Flash (G.I. Joe)

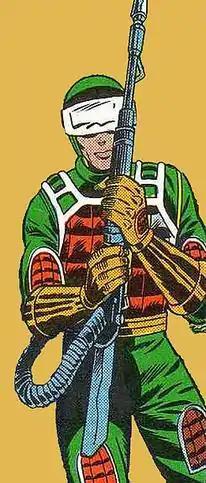

Flash is a fictional character from the toyline, comic books and animated series. He is the G.I. Joe Team's original laser rifle trooper and debuted in 1982.